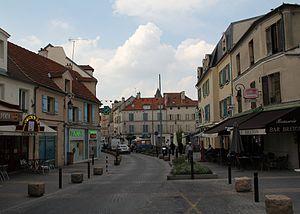
La place Gabriel Péri, à Nanterre, Hauts-de-Seine, France.
La place Gabriel-Péri est une voie publique de la commune de Nanterre, dans le département français des Hauts-de-Seine.